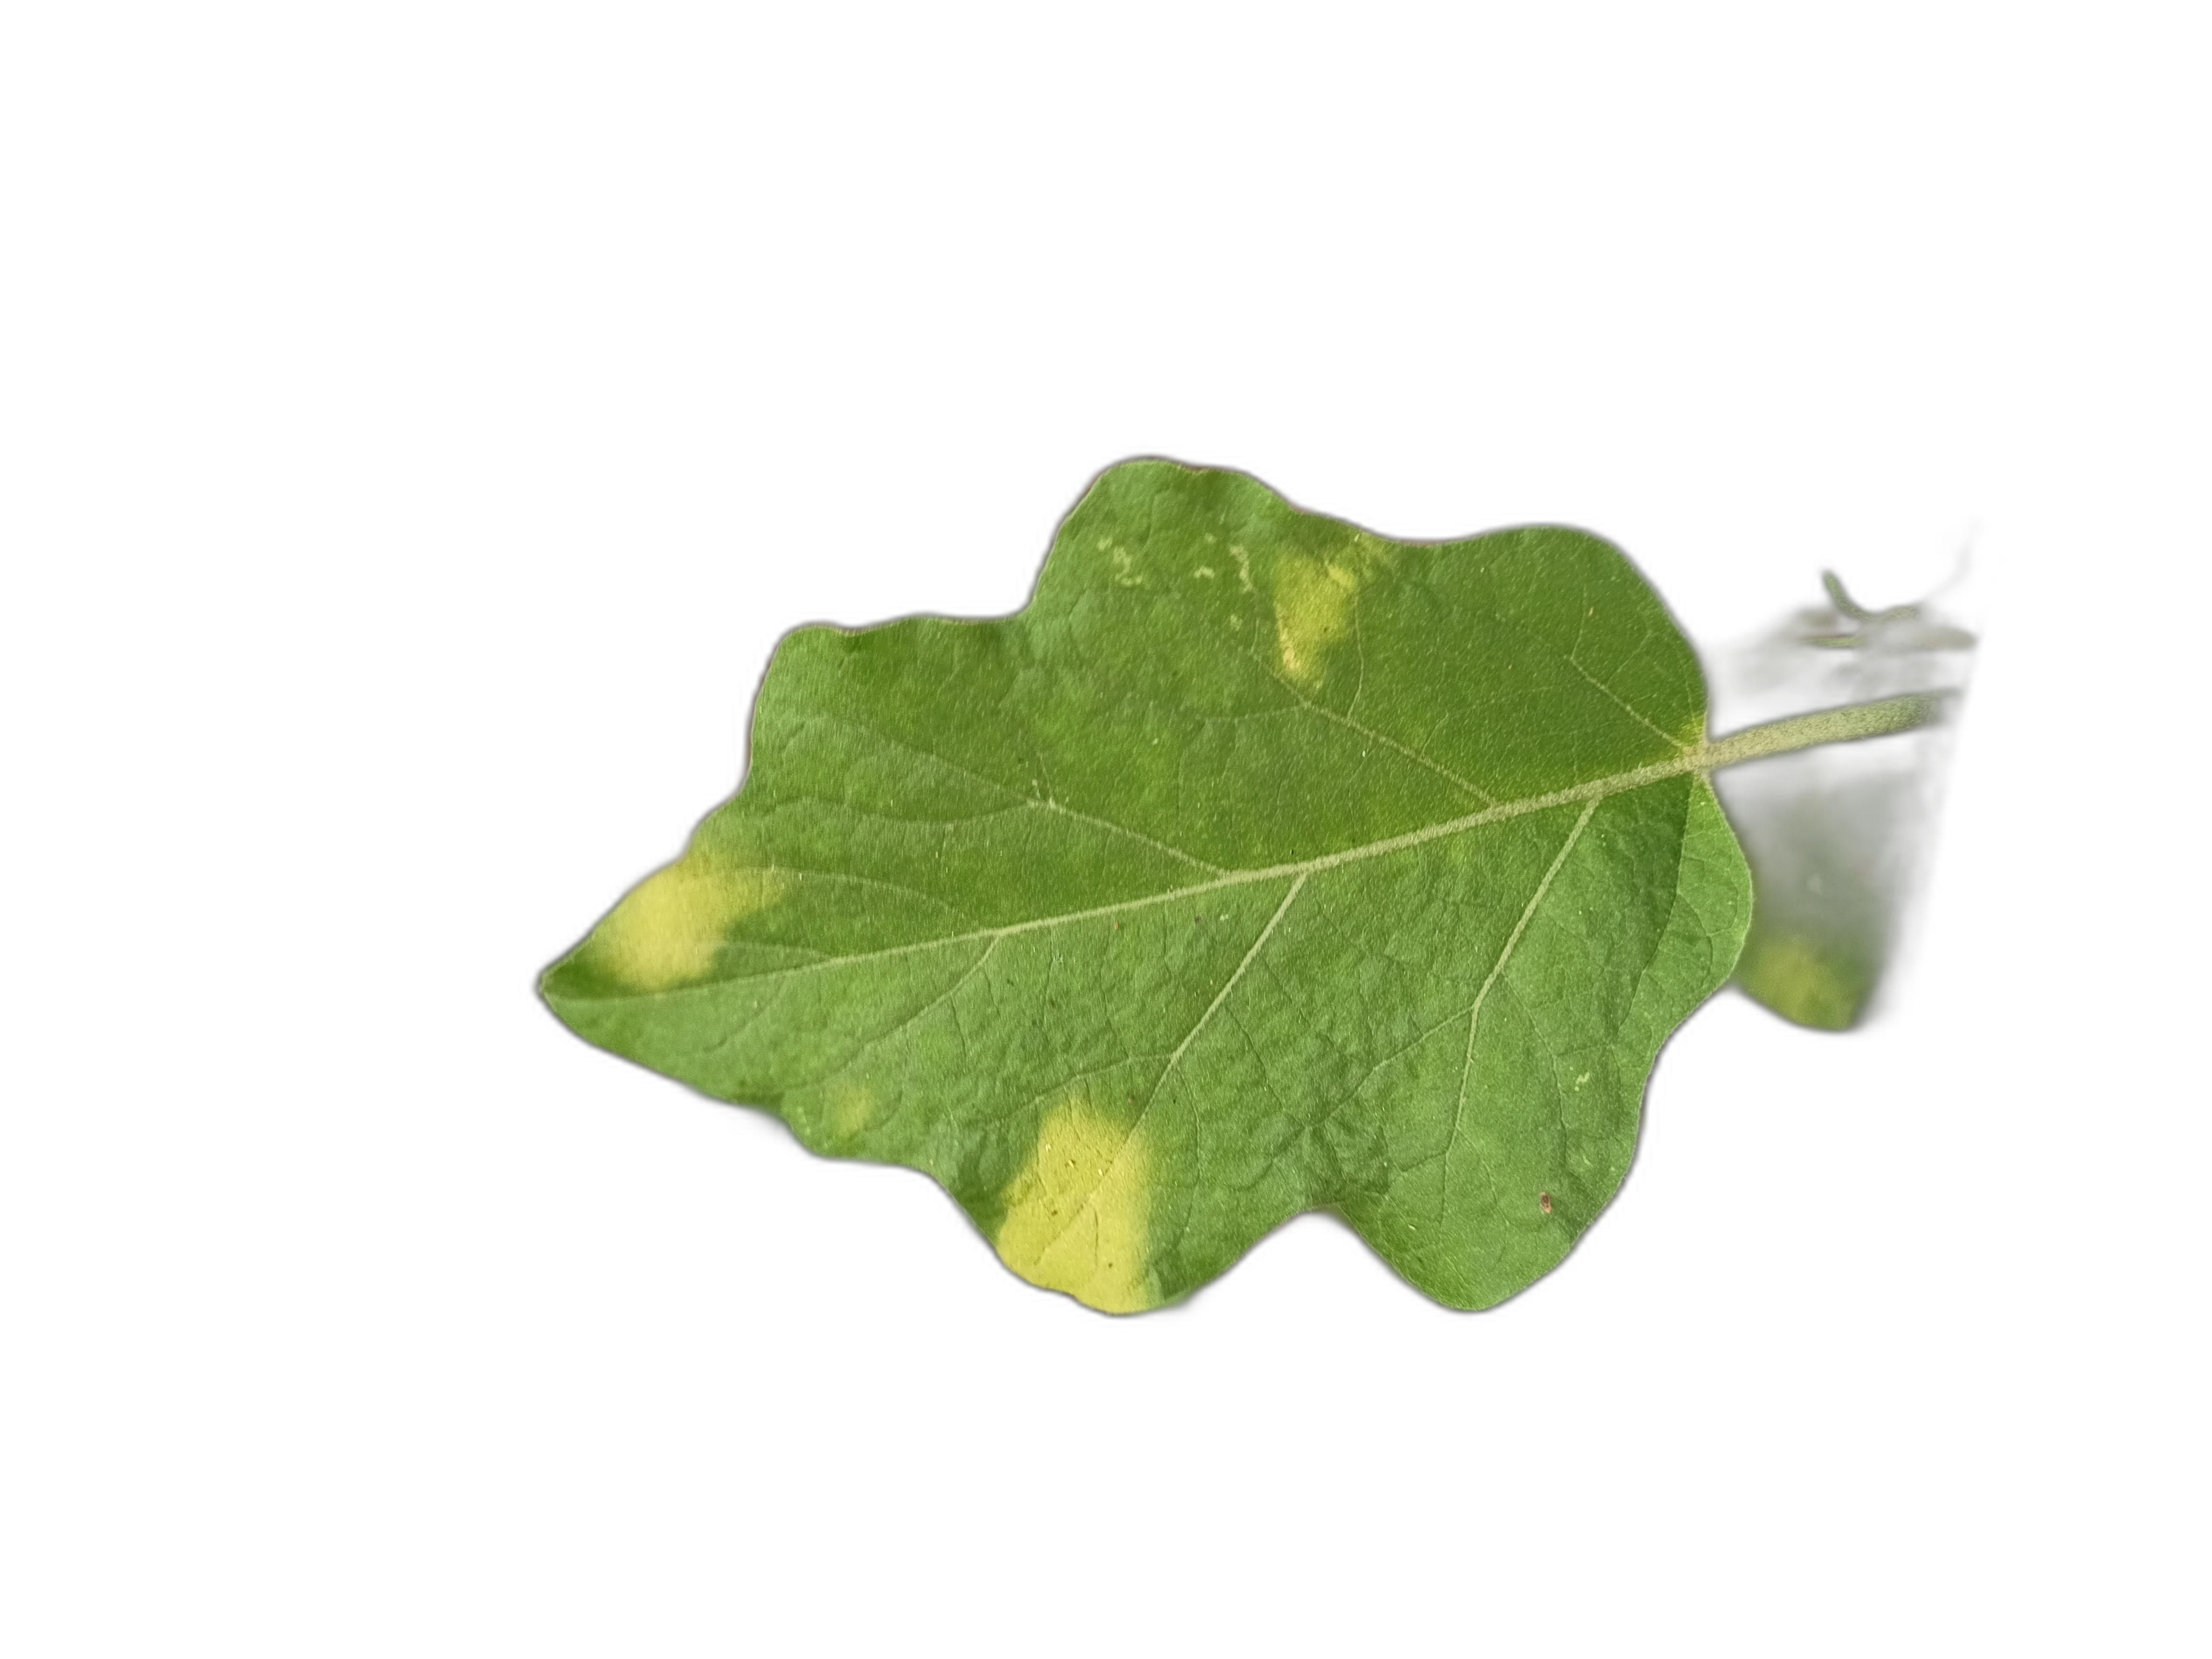
Label: Healthy Leaf